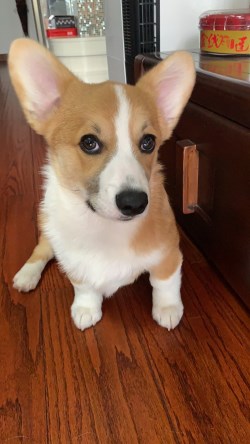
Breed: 2909-n000116-Cardigan